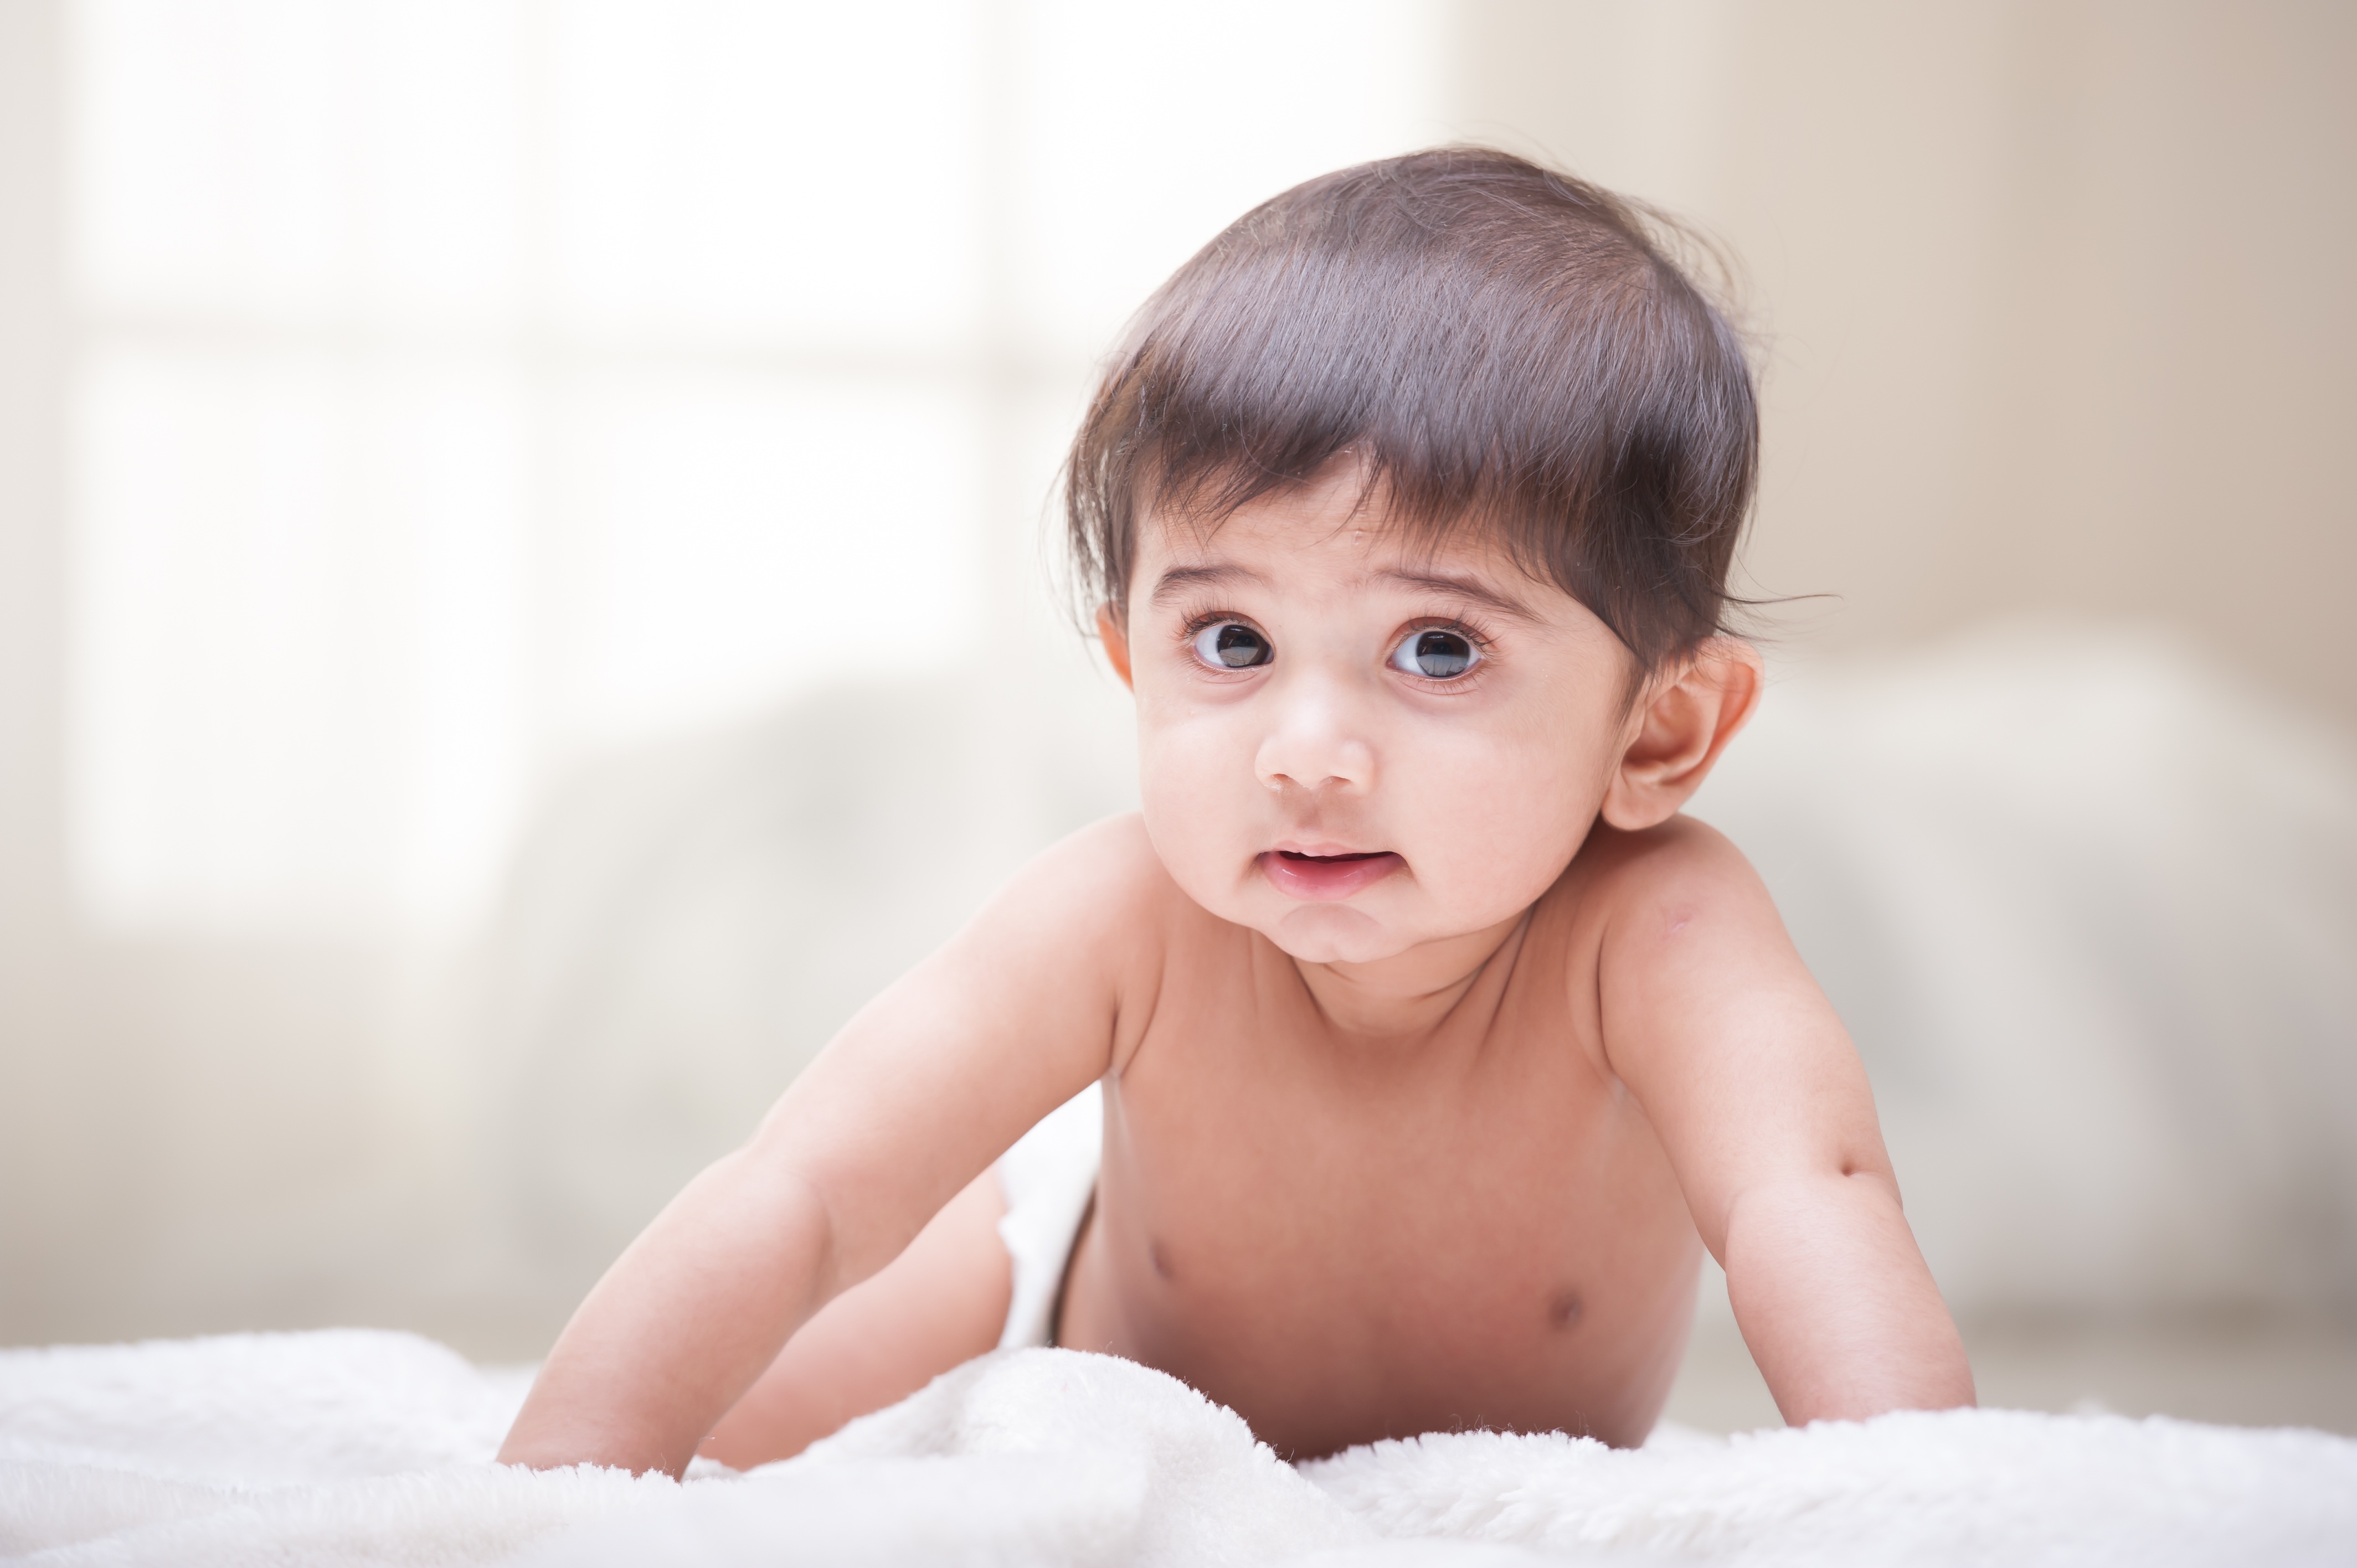
person, photography, cute, portrait, child, baby, face, infant, toddler, skin, funny, todler, one year, portrait photography